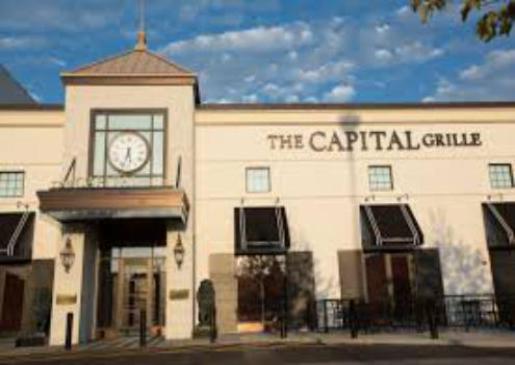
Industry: Food